List of Offspring characters

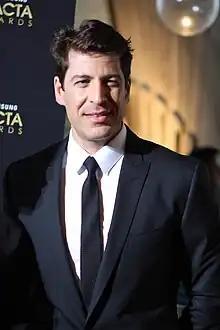
Don Hany plays Chris Havel.

Darcy Proudman (played by John Waters) is charming, devoted and passionate, Darcy is Billie and Jimmy's father. He also loves women.